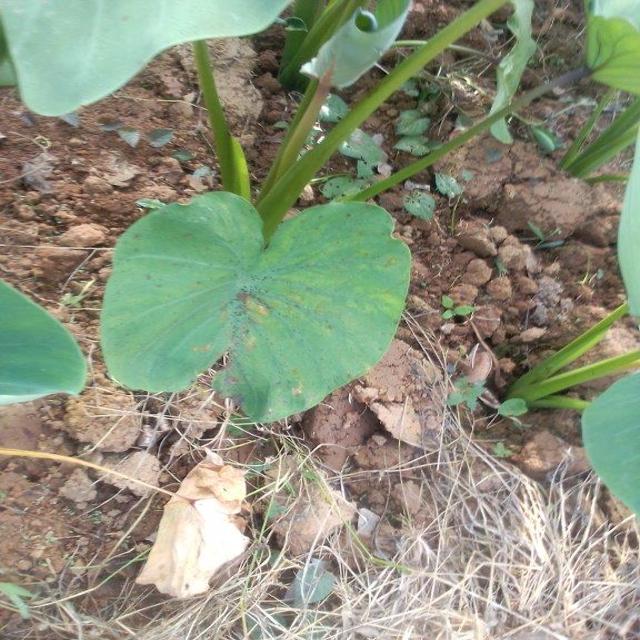
Label: Mid_Blight